Nanu Oya railway station

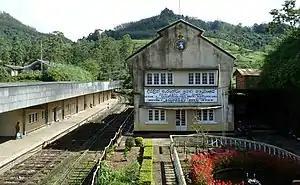

The Nanu Oya railway station is the 63rd station on the Main Line, and is away from Colombo. All trains including Podi Menike and Udarata Menike express trains service the station. The station was a junction and branching point for the Udupussallawa narrow gauge railway line connecting Nanu Oya with Ragala via Nuwara Eliya.